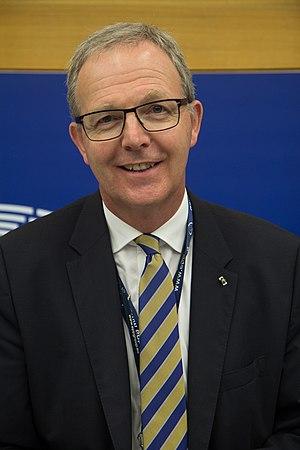
Axel Voss, né le 7 avril 1963 à Hamelin, est un homme politique allemand. Membre de l'Union chrétienne-démocrate d'Allemagne, il est député européen depuis 2009.